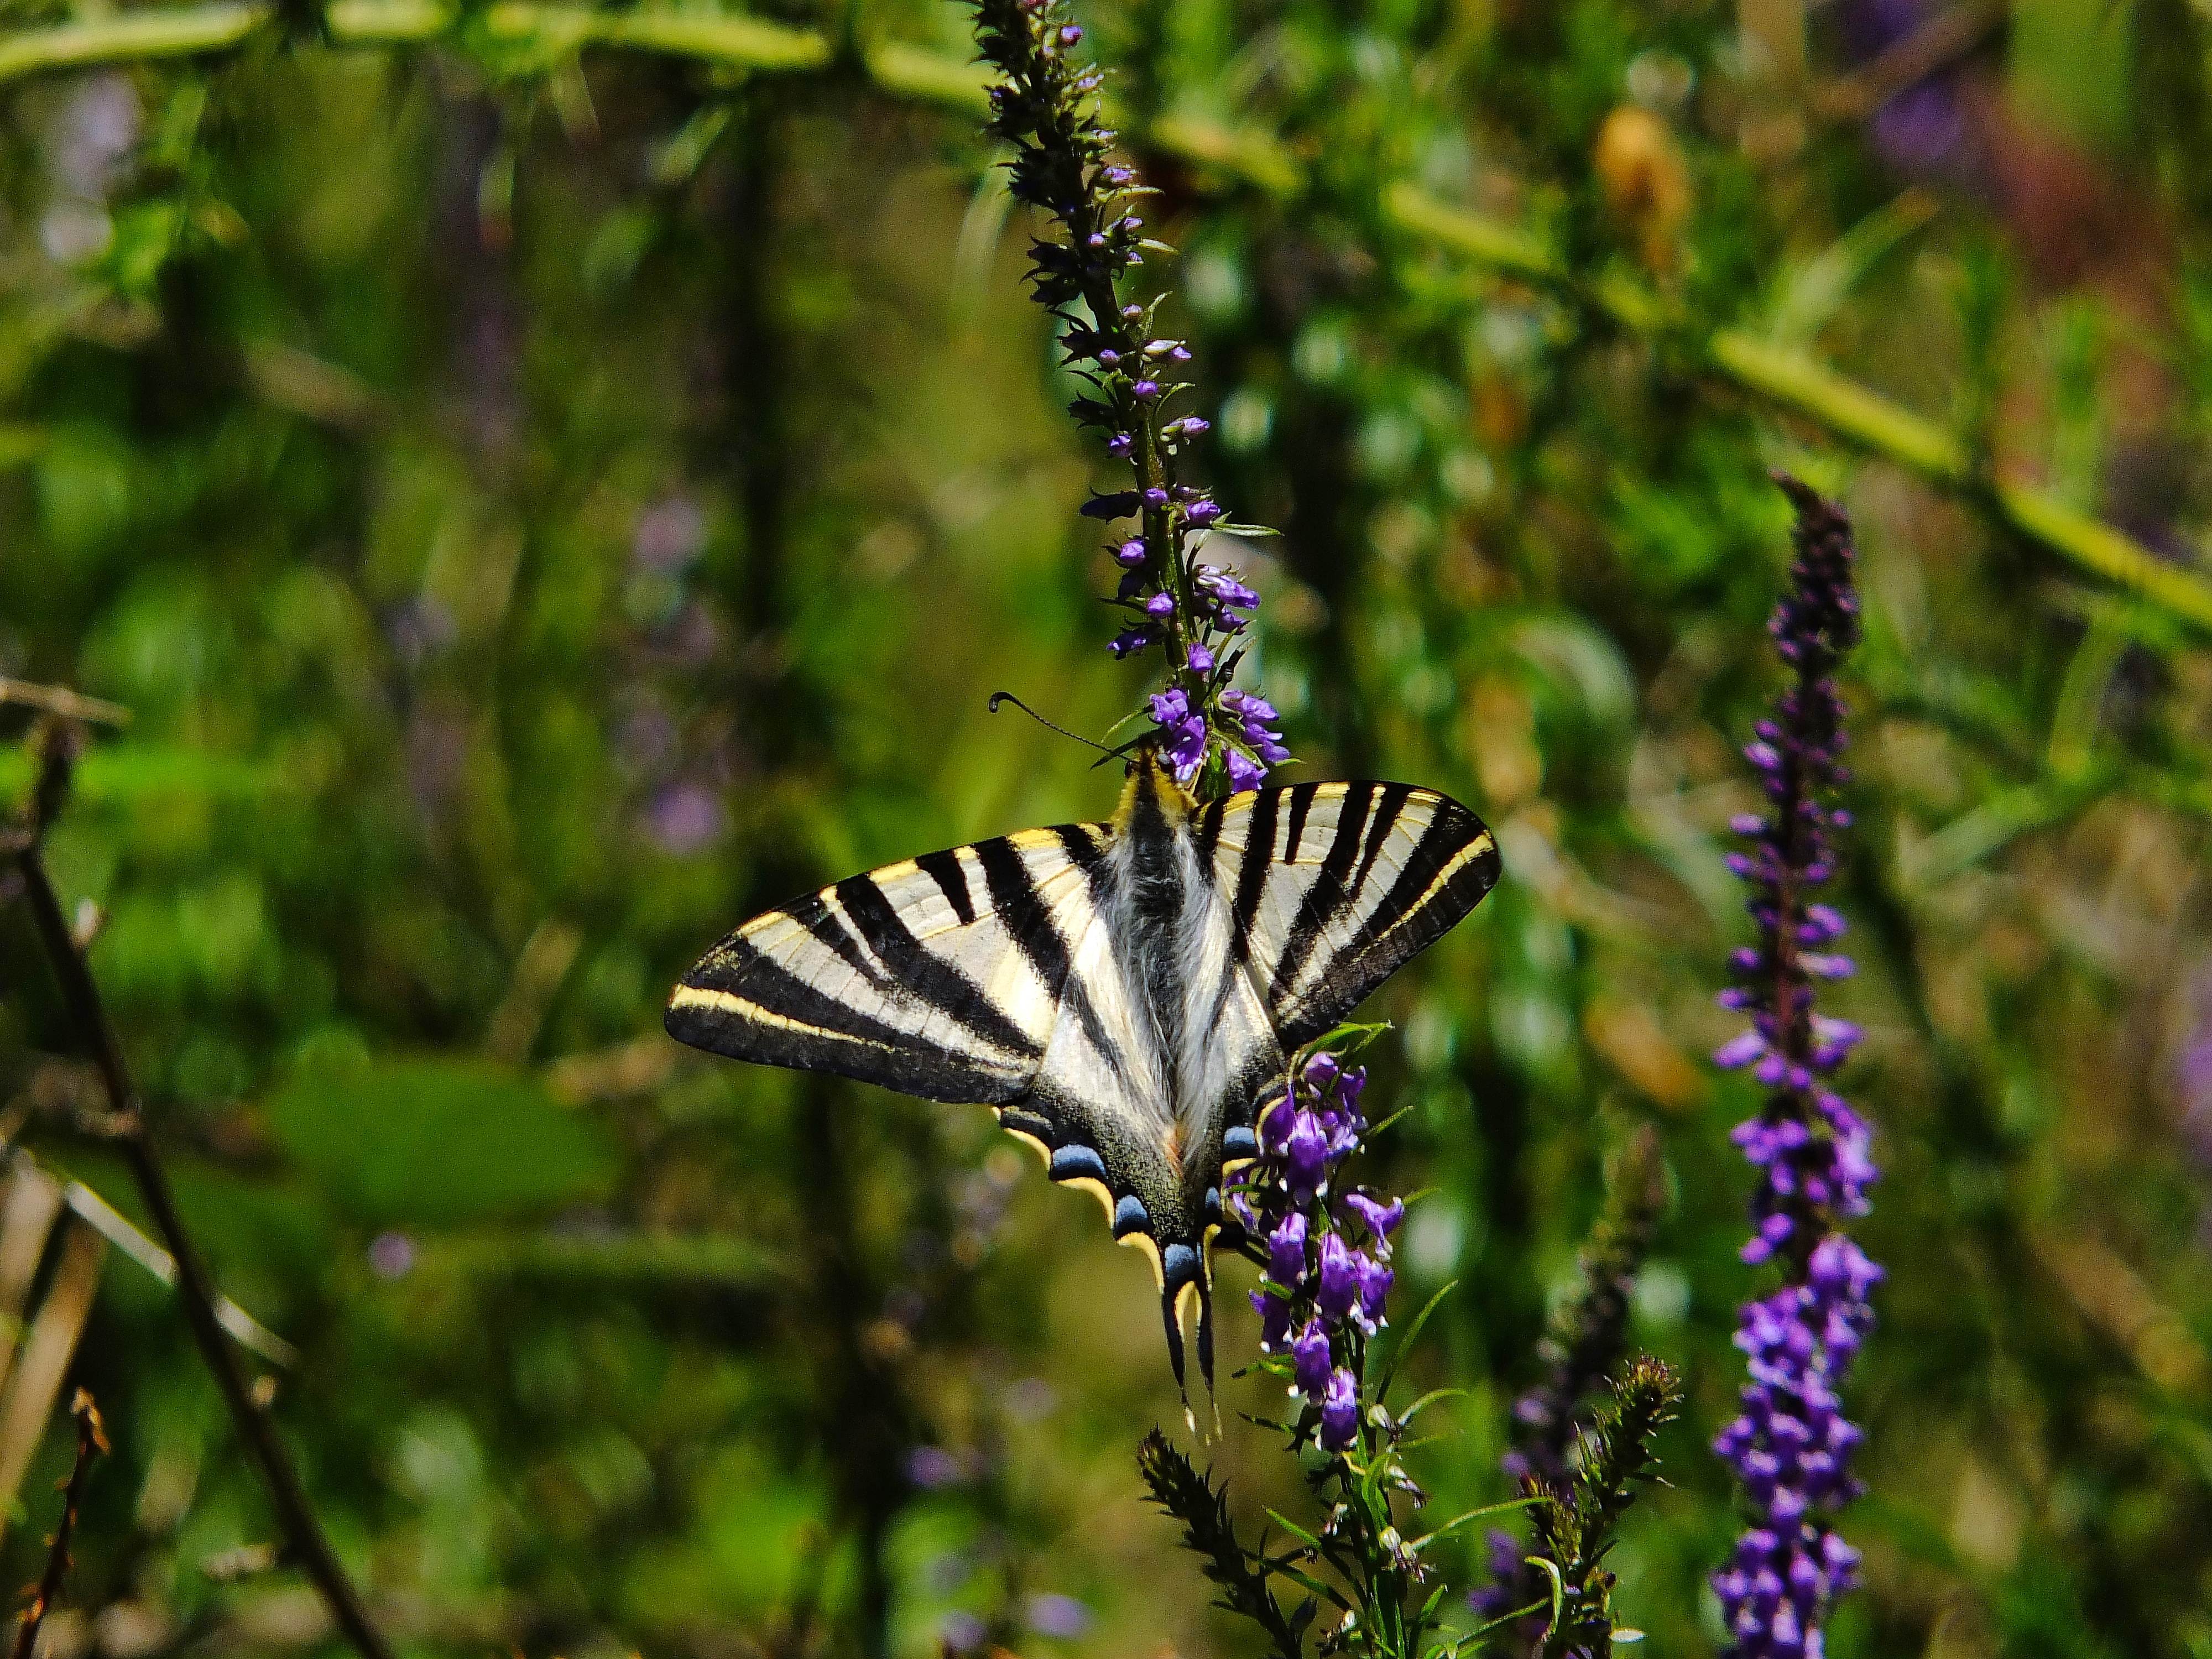
nature, grass, plant, meadow, flower, wildlife, insect, macro, botany, butterfly, flora, fauna, invertebrate, wildflower, monarch butterfly, animals, naturaleza, galicia, pontevedra, butterflies, espana, ggl1, gaby1, animales, mariposas, fujifilmxs1, macro photography, arthropod, pontevedragaliciaespa a, pollinator, moths and butterflies